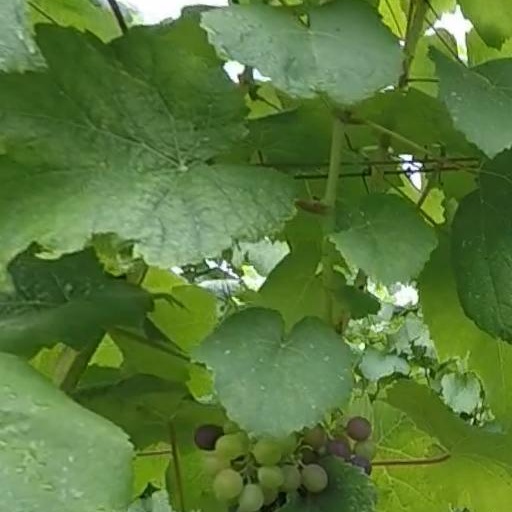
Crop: grape